Princely Abbey of Stavelot-Malmedy

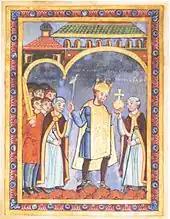
Henry III, Holy Roman Emperor, who was present for the 1040 consecration of the church built in Stavelot under prince-abbot Poppo of Deinze.

The key building period at the abbey of Stavelot corresponds to the rule of prince-abbot Poppo of Deinze, the second founder of the abbey, who was made abbot by Holy Roman Emperor Henry II in 1020. He built an imposing church over in length, which was consecrated in the presence of Emperor Henry III on 5 June 1040. Thietmar was the lay patron who assembled carpenters and stonemasons to build the abbey church. As well as confirming the authenticity of the relics of St Quirinus at Malmedy in 1042, Poppo revived the cult of St Remaclus. Poppo died in 1048; his cult, which began almost immediately, focused on his resting place in the crypt. Malmedy developed around the monastery; until the end of the tenth century, the villagers used the chapel of Saint Laurent, an apsidiole of the abbey church, as their place of worship.